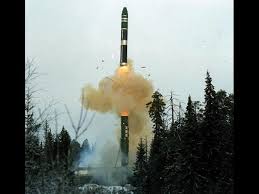
Label: Air Defense